Jesse Martin

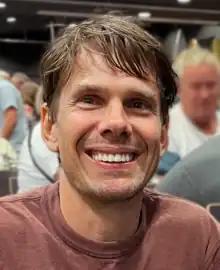

Jesse Martin, OAM (born 26 August 1981), is a German-Australian sailor who in 1999, at age 18, became the youngest person to circumnavigate the globe solo, non-stop and unassisted, Martin's journey in the S&S 34 sloop "Lionheart-Mistral" took approximately 11 months. He chronicled his adventures in the book "Lionheart: A Journey of the Human Spirit", and his story was made into a documentary, "Lionheart: The Jesse Martin Story".